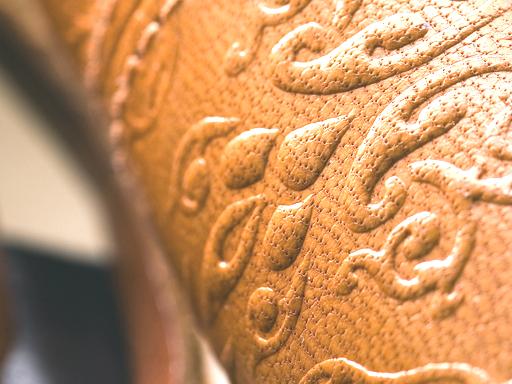
Material: leather